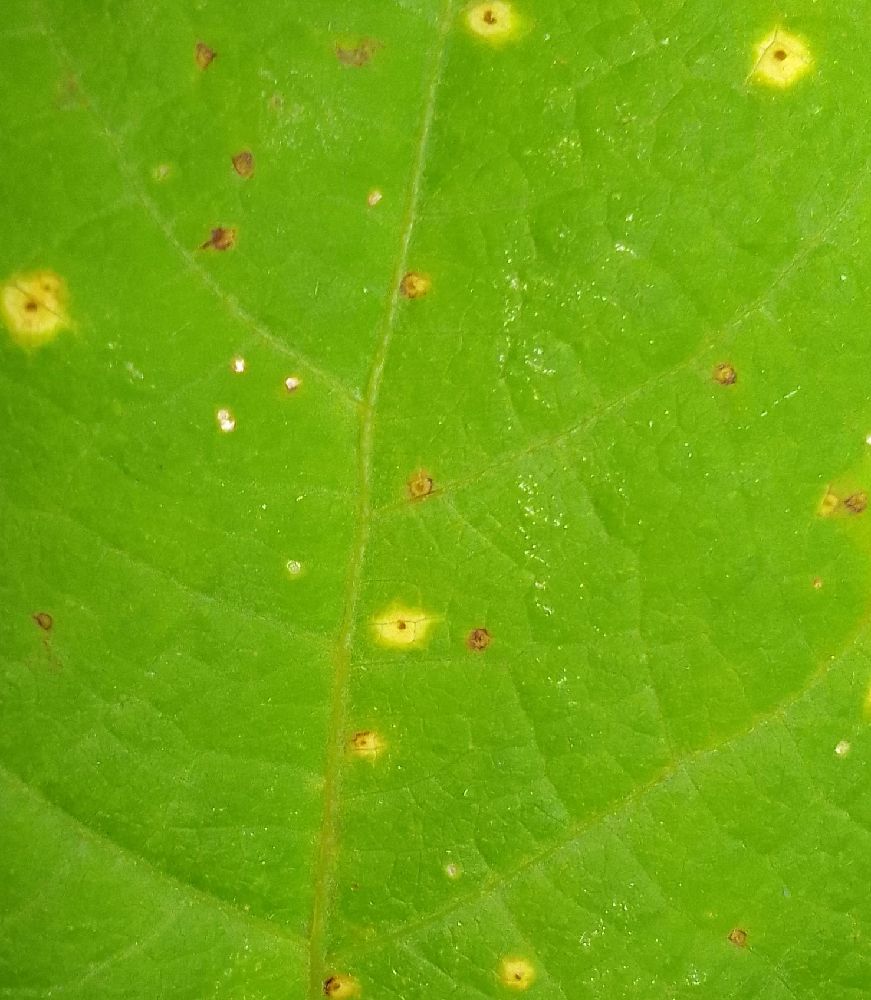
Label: rust